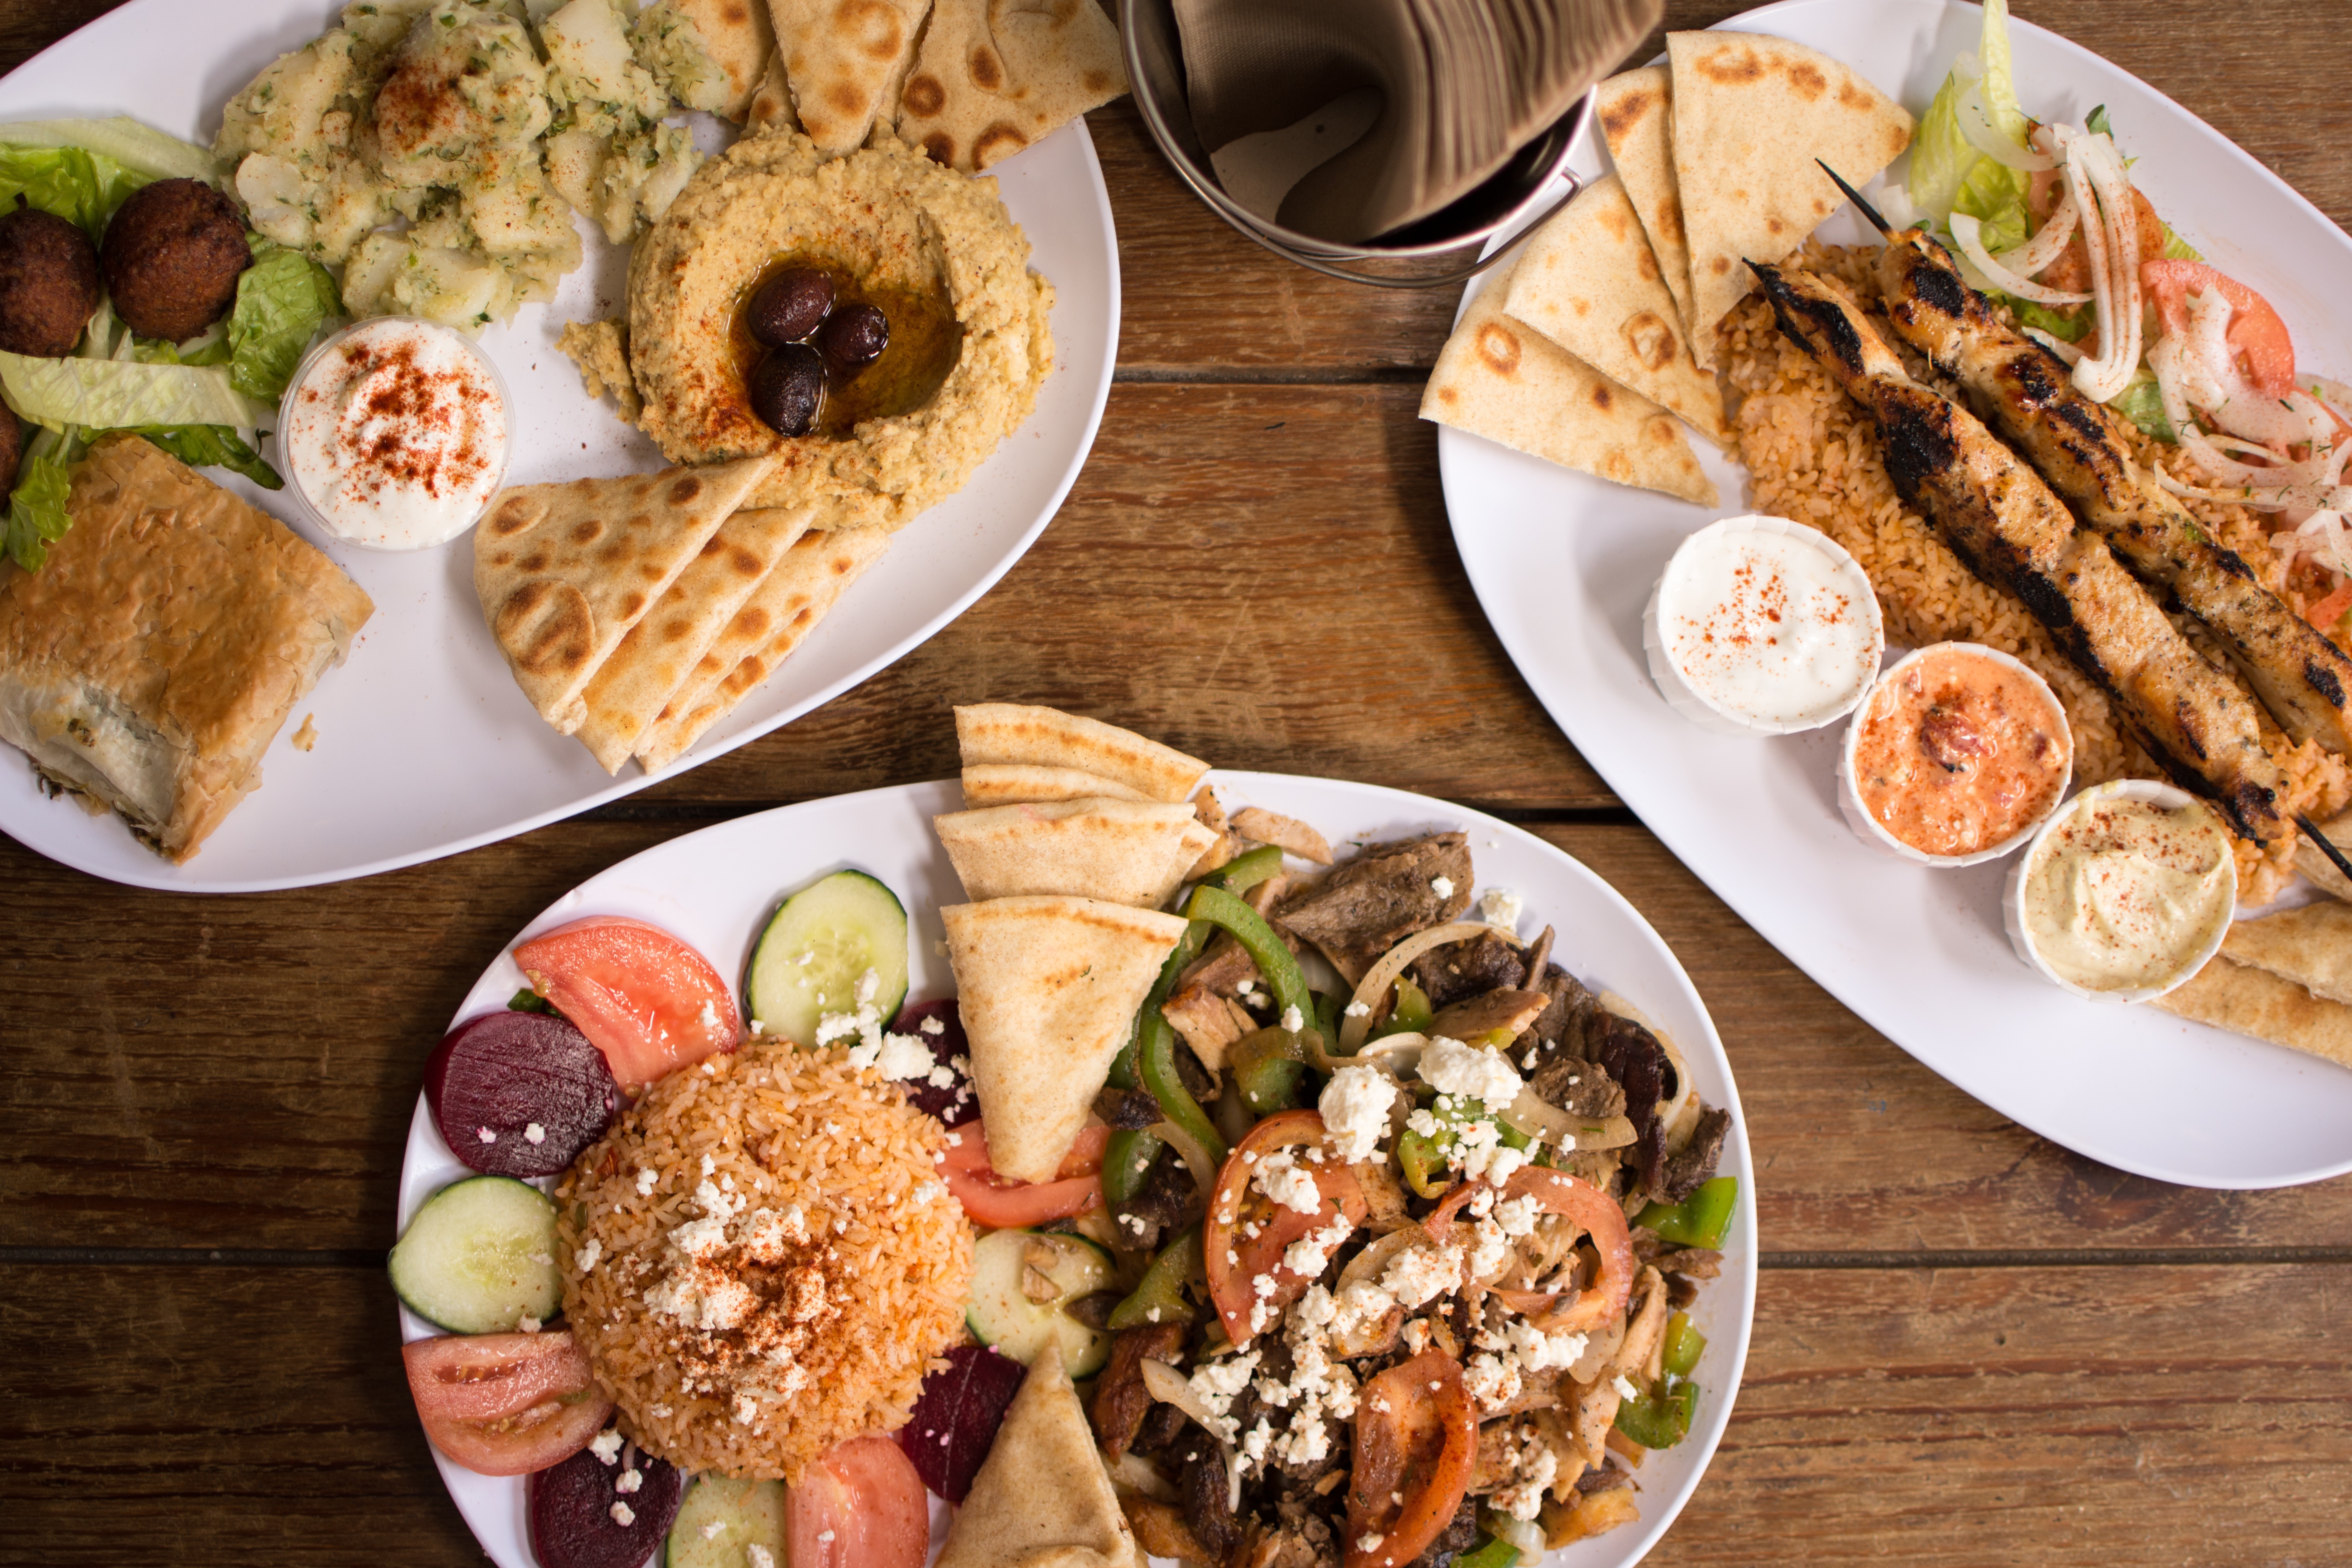
restaurant, dish, meal, food, produce, lunch, cuisine, asian food, falafel, souvlaki, authentic greek, greek food, mezes, hummus, greek rice, hors d oeuvre